José La Luz

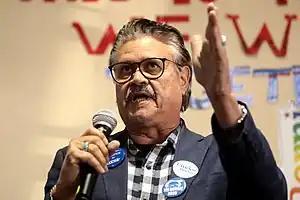
La Luz in February 2020.

José La Luz (Spanish pronunciation [xo'se la luz]; born October 12, 1950) is a labor activist and intellectual who organizes, promotes and advocates for worker rights in Puerto Rico and the United States. He was the architect of the grassroots campaign that resulted in the 1998 passage of Puerto Rico's Law 45, which granted bargaining rights and allowed for the unionization of over 120,000 public employees. La Luz was the Associate Director of the Leadership Academy for the American Federation of State, County and Municipal Employees until his retirement in 2014. La Luz also served on the National Political Committee of the Democratic Socialists of America